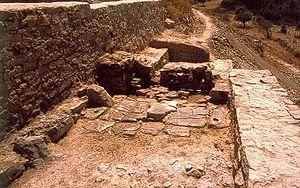
L’habitat ibérique de Castellet de Bernabé est un site archéologique non loin de Liria qui appartient à la Culture Ibérique, plus concrètement à la tribu Édétanienne. Exceptionnellement bien conservés, les vestiges ont fait l'objet d'une publication exhaustive puis finalement d'un projet de consolidation et de mise en valeur. La Mairie de Liria y organise des visites guidées.